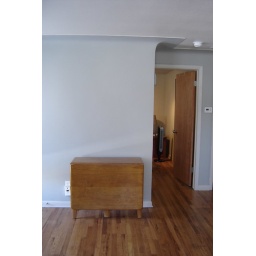
While collapsed, our Heywood Wakefield table sits against the wall just inside the the front door (to the left of the photo).